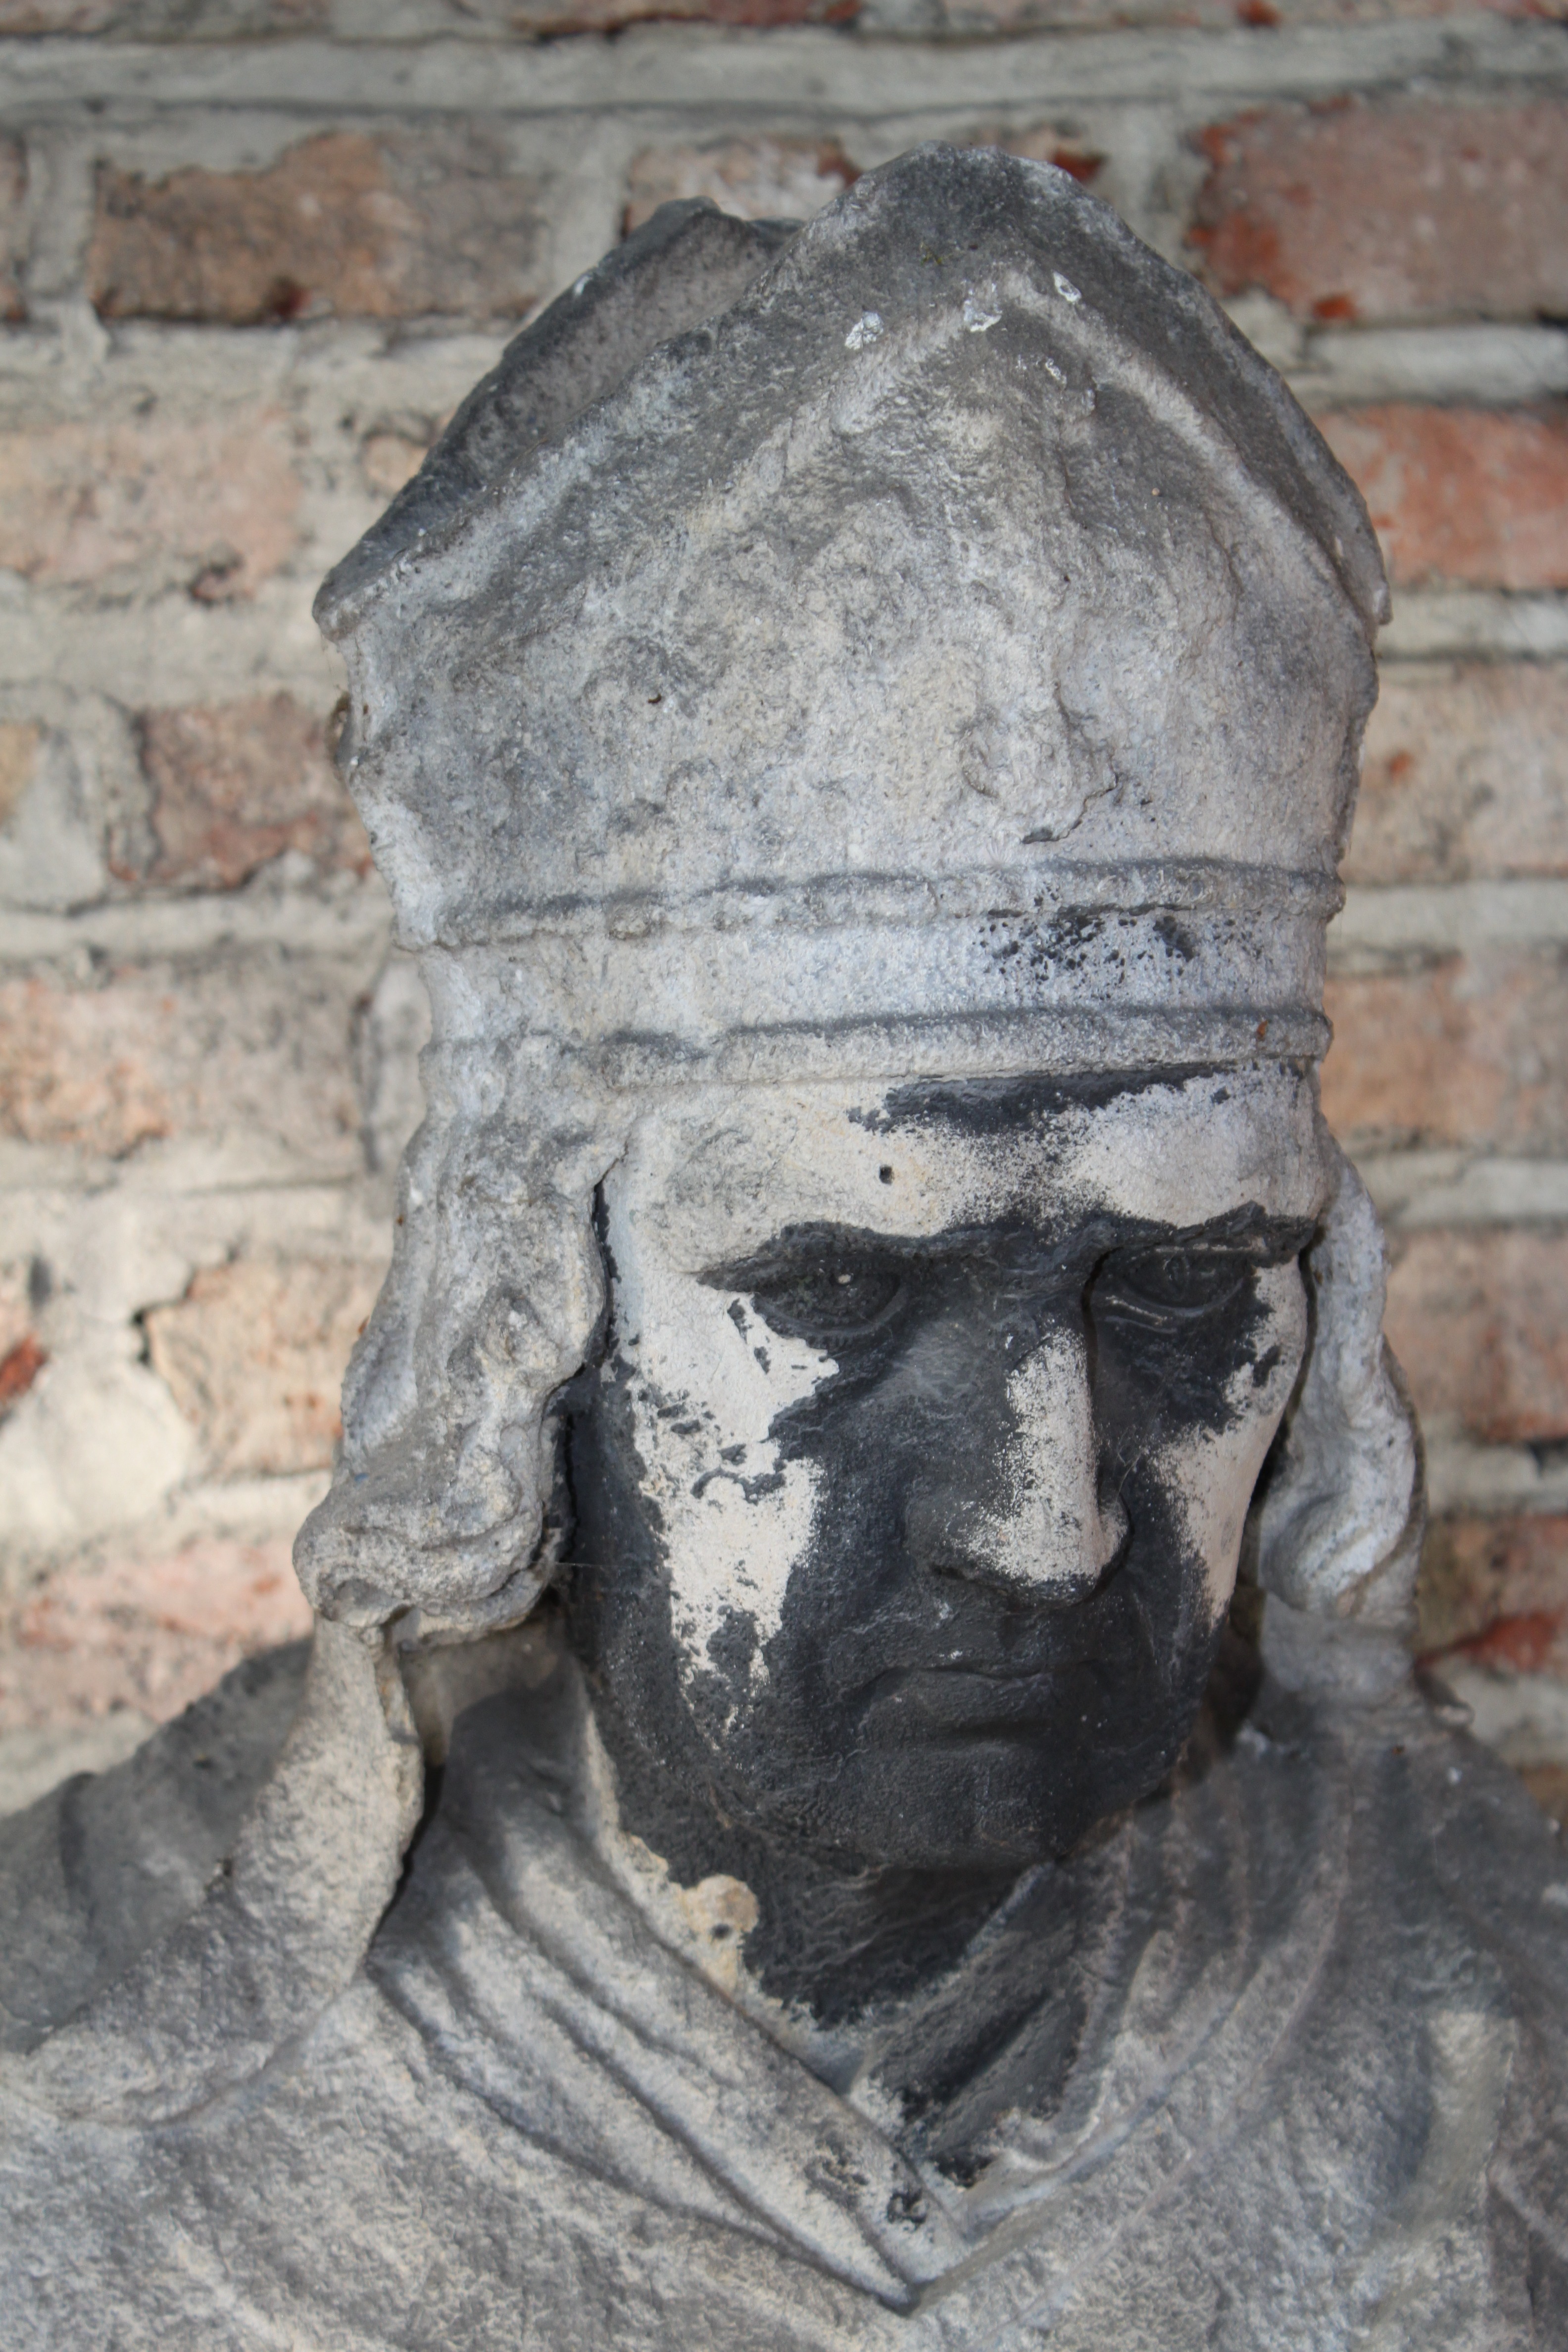
rock, old, monument, statue, cemetery, face, sculpture, art, geology, temple, bishop, germany, holy, carving, munich, priest, pastor, stone carving, southern cemetery, ancient history, bischofsm tze